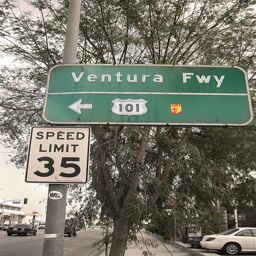
A green Ventura Fwy sign next to a street.
A street sign points to Highway 101 and indicates the speed limit.
Two signs one with the speed limit and one telling what freeway is which way.
A highway sign and speed limit sign on a street
City street sign sitting next to a speed limit sign.